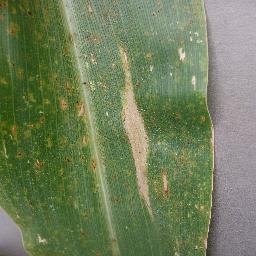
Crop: corn
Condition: (maize)_northern_blight